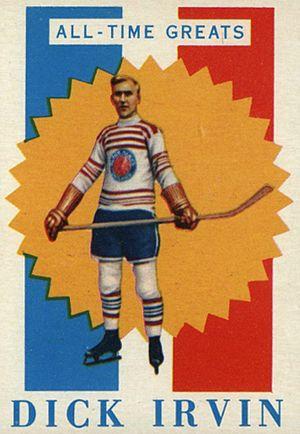
James Dickinson Irvin, surnommé « Dick » Irvin, est un joueur professionnel puis entraîneur de hockey sur glace de la Ligue nationale de hockey.